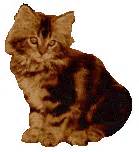
Label: cat